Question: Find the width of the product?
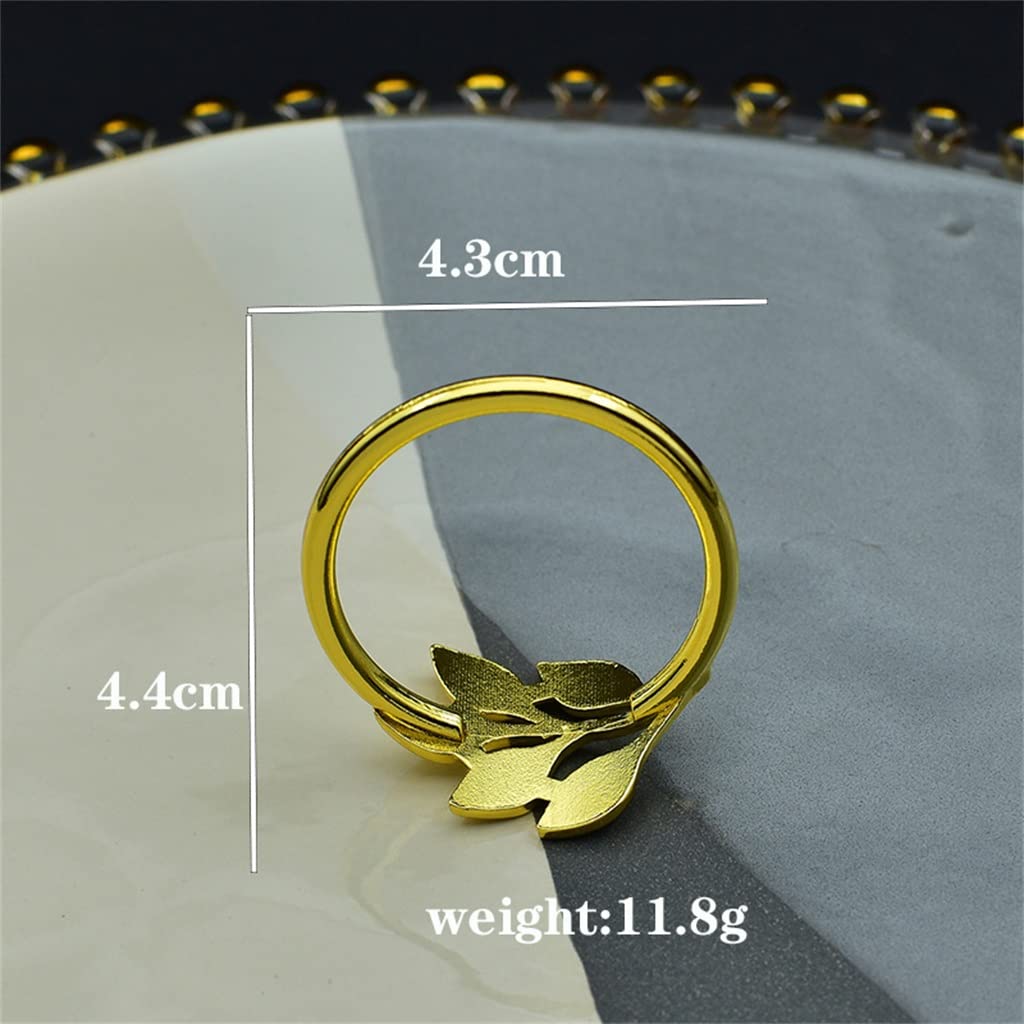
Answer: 4.3 centimetre